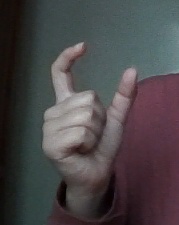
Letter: nun